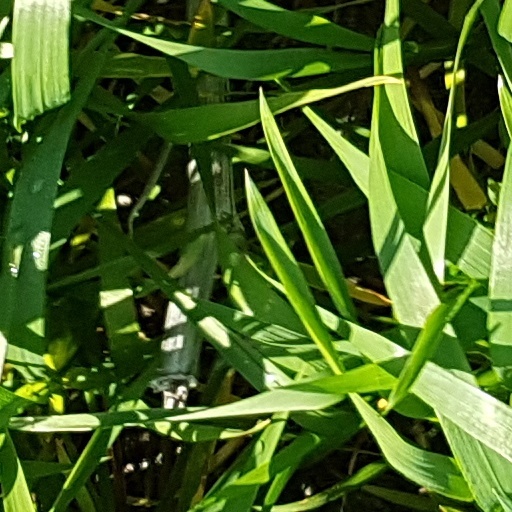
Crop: wheat